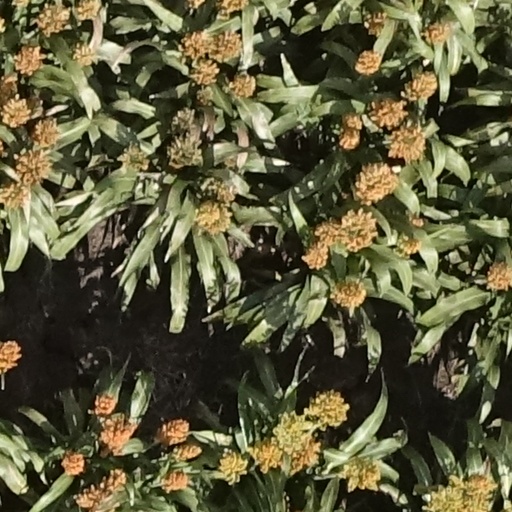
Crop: sorghum